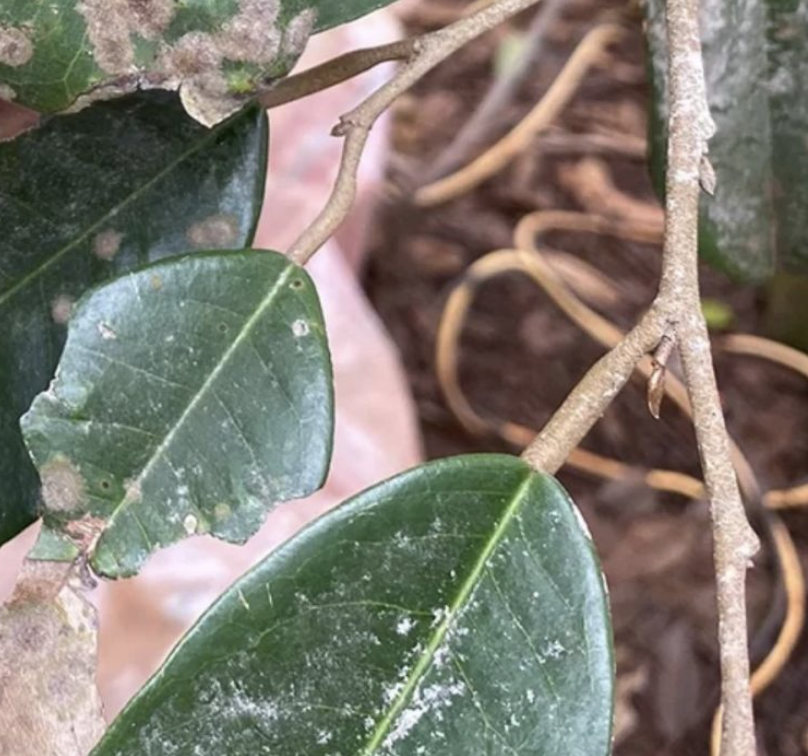
Label: pink_disease